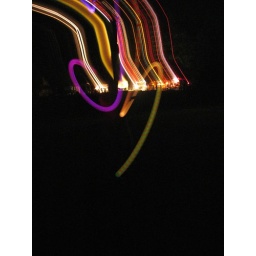
Twirling glow balls with the lights from the food court in the background through the door